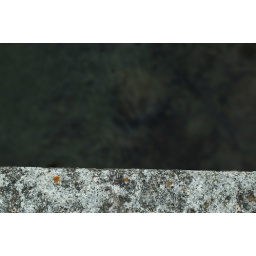
Stone wall over the river